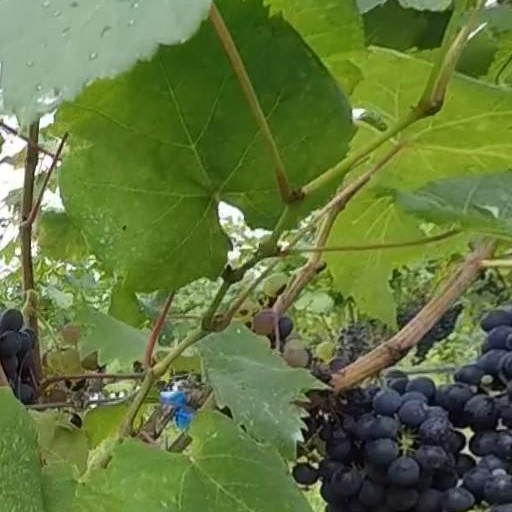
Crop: grape